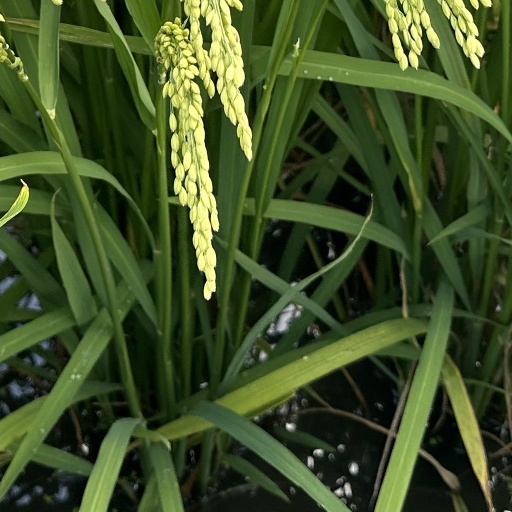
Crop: rice